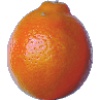
Label: tangelo